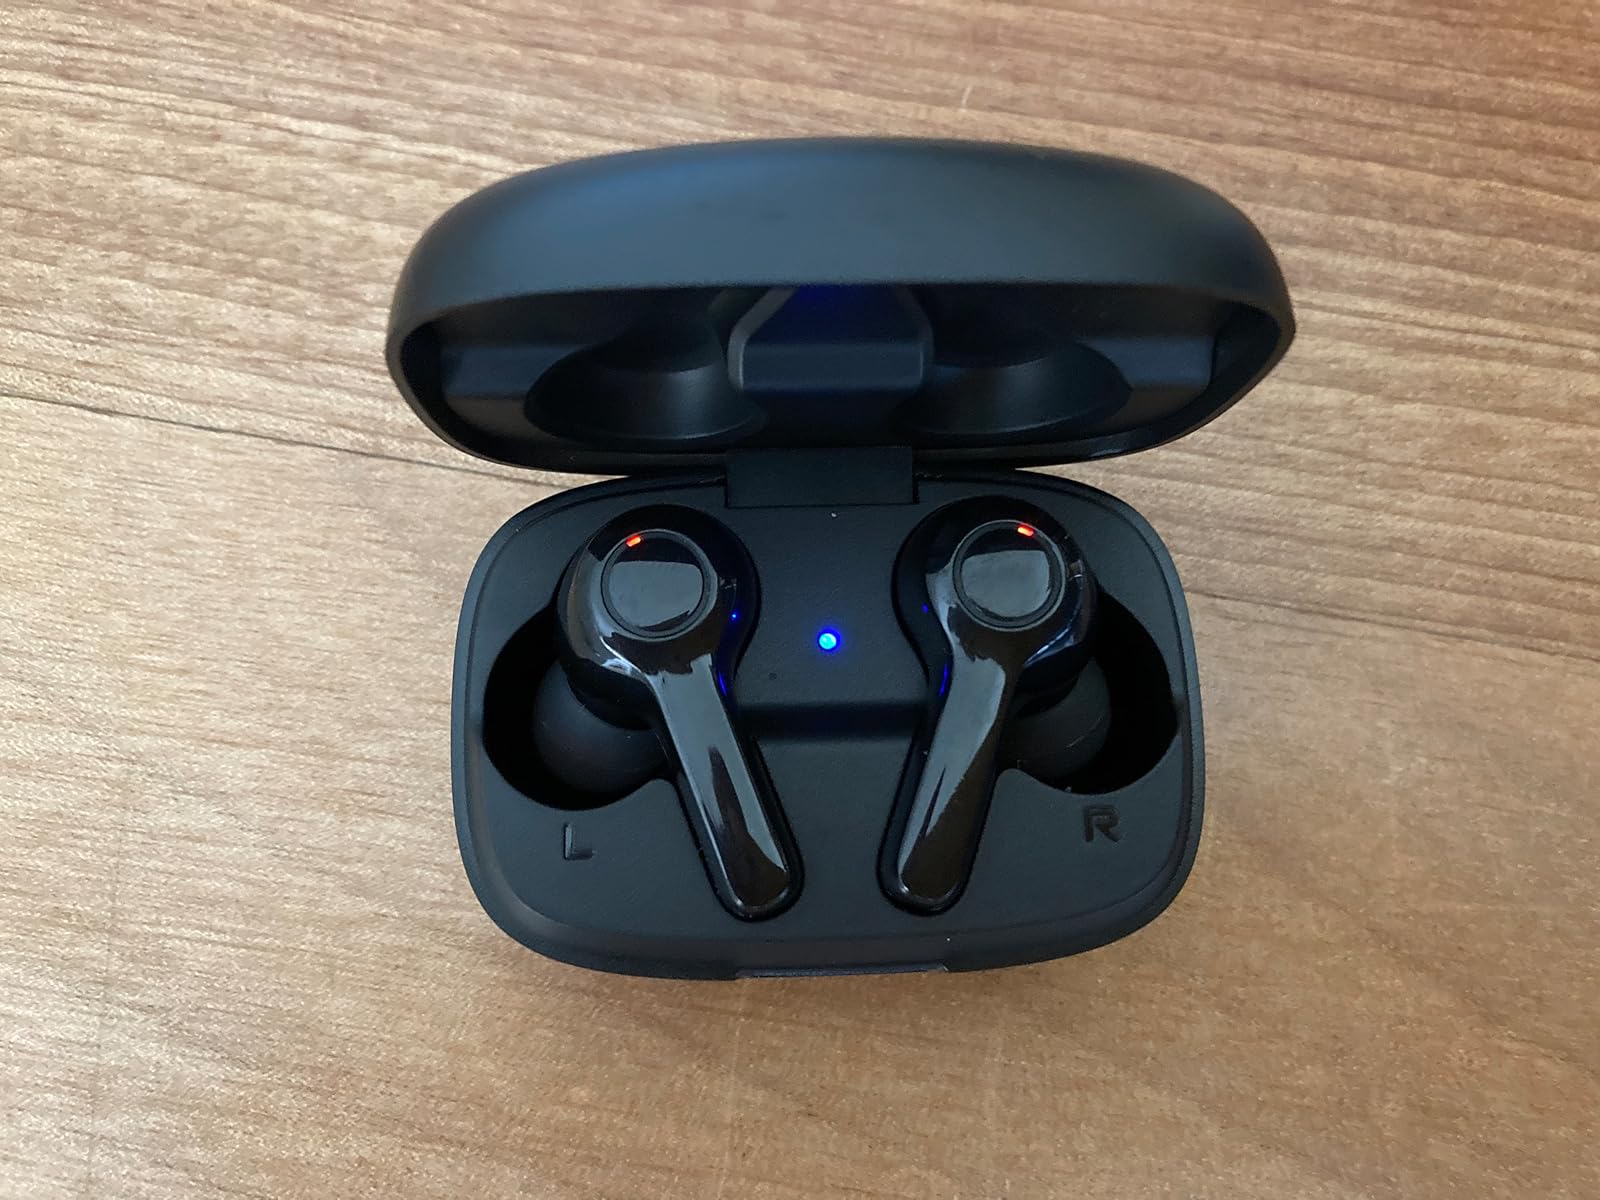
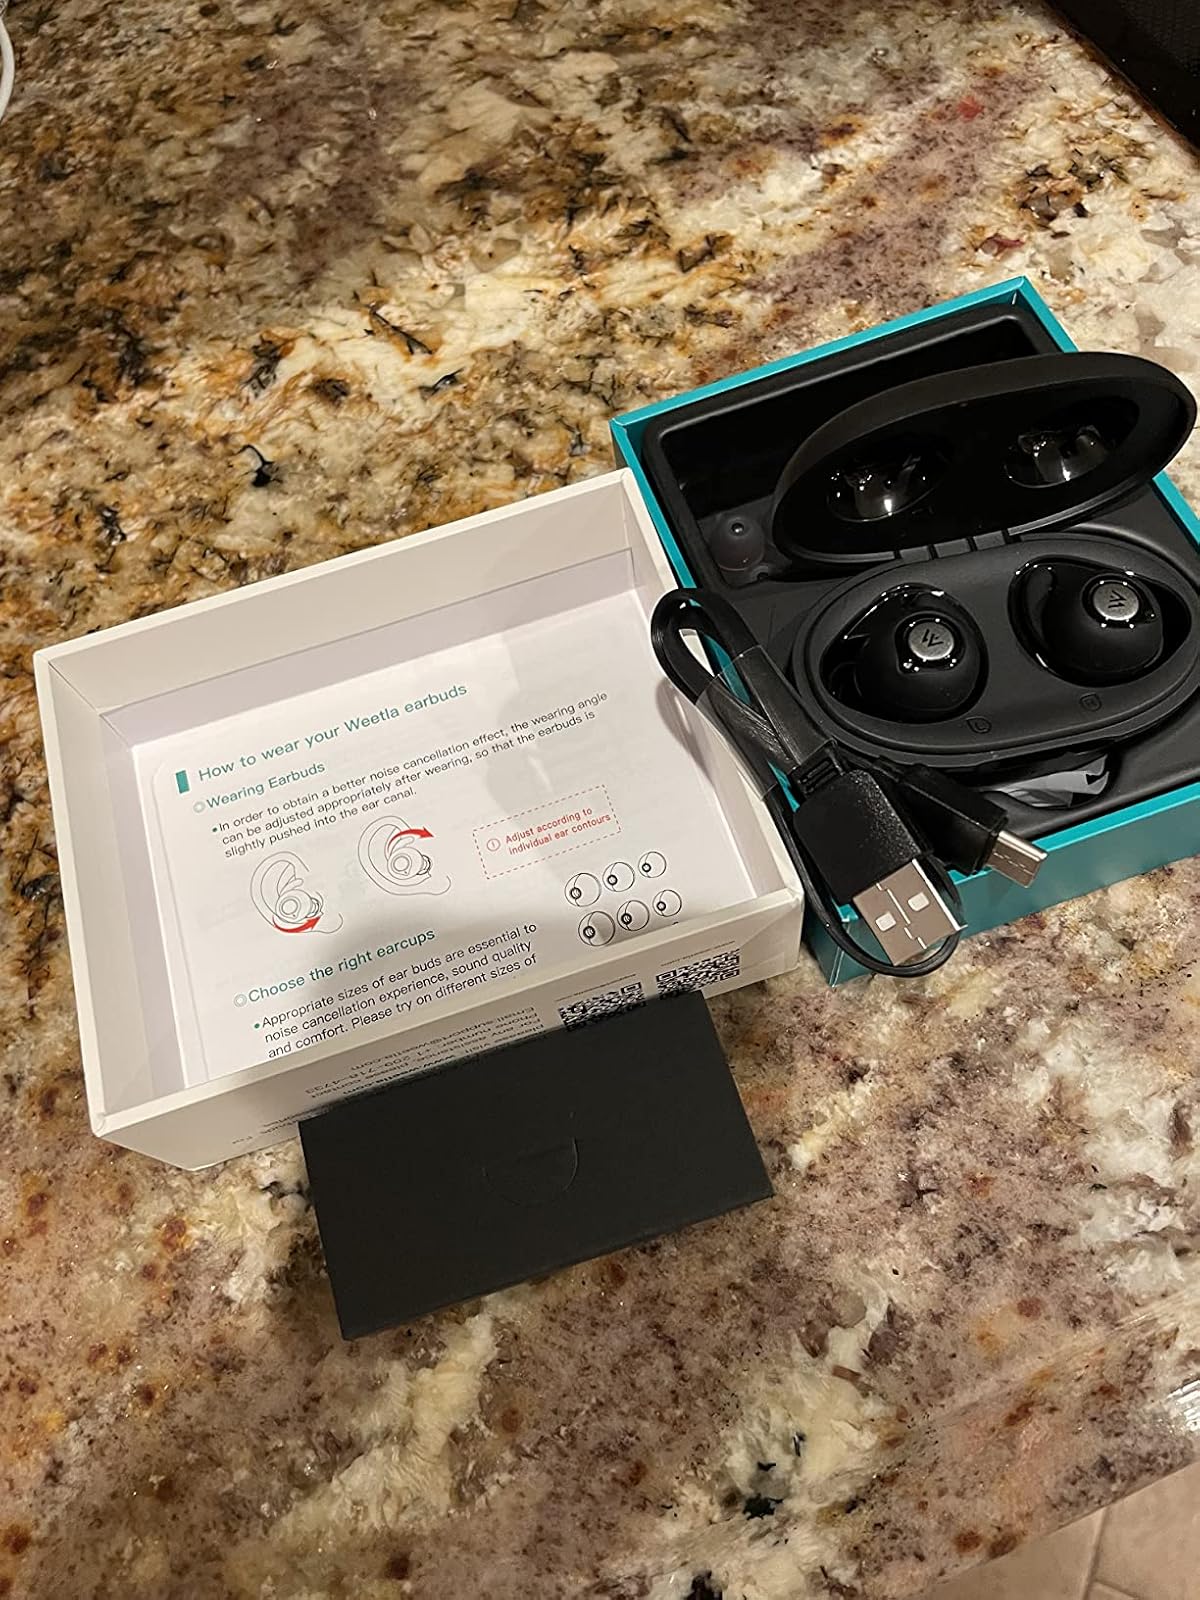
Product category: earbuds
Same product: no